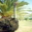
Label: bird